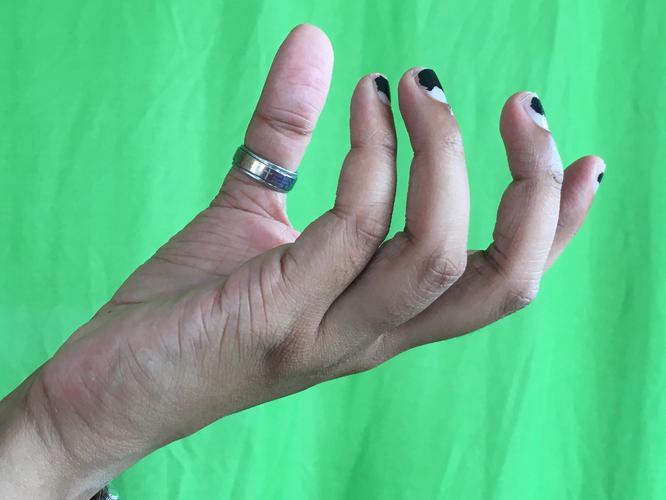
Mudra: Padmakosha
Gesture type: single_hand